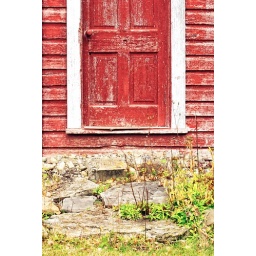
This is part of one of the original farms in the Big hill Springs Area.The red door to the potting shed.